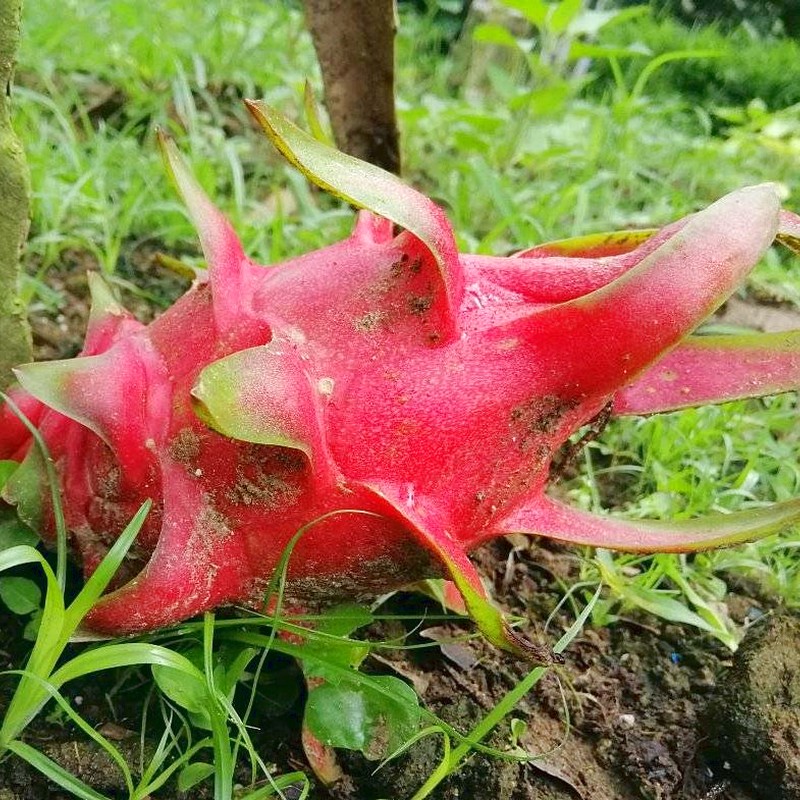
Label: Fresh Dragon Fruit